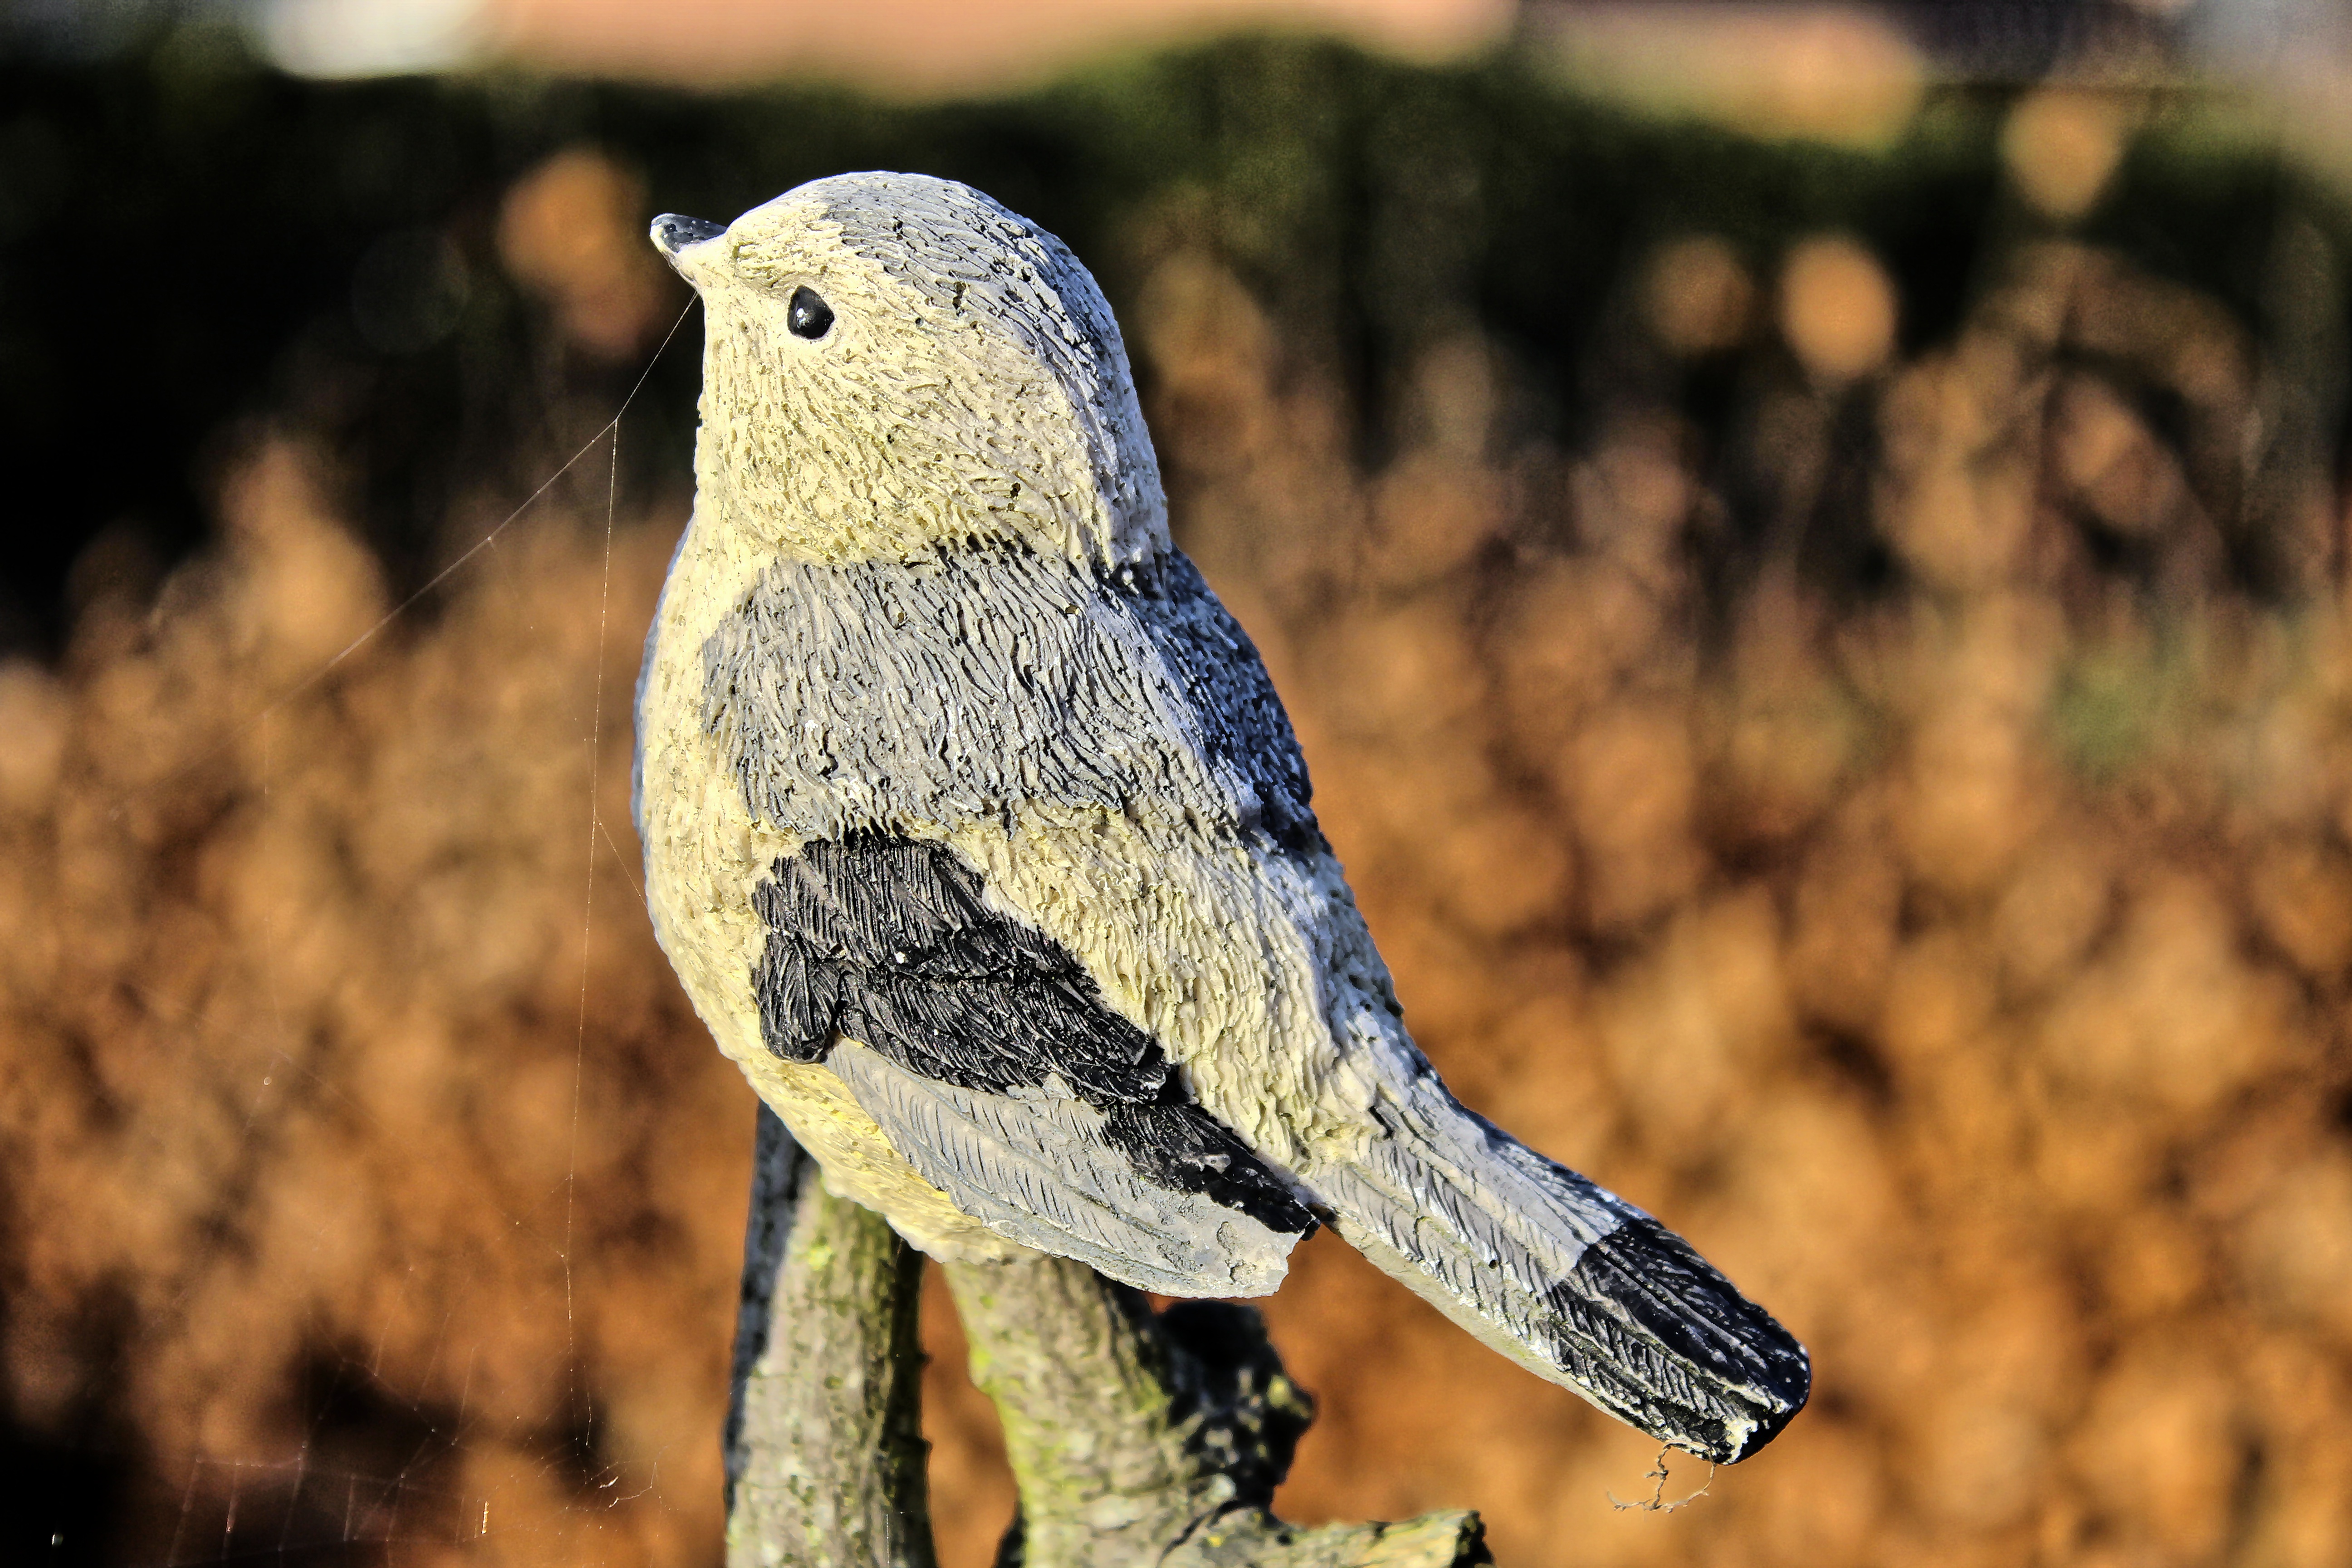
nature, bird, wildlife, decoration, orange, beak, natural, ceramic, garden, season, fauna, figure, vertebrate, handmade, painted, falcon, perching bird